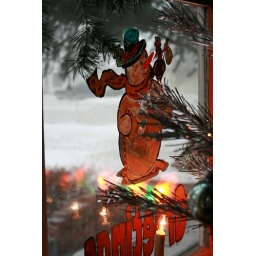
I found this cute painted window pane in an antique shop.